Victorian Railways X class

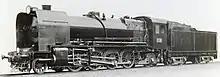
X39, built new in 1938 with visible design changes including Modified Front End 'flowerpot' funnel, smoke deflectors, and Belpaire firebox with combustion chamber. The tender is believed to be a former S class tender.

The X class, in common with all broad gauge VR steam locomotives built from 1907 onwards, underwent design modifications to the smokebox draughting and blastpipe dimensions referred to as 'Modified Front End', as well as other improvements such as the fitting of smoke deflectors, Automatic Staff Exchange apparatus and cross-compound air compressors. The copper firebox round-top boilers the original eleven locomotives were built with, prone to priming if too much water was carried, were replaced with all-steel boilers featuring Belpaire pattern fireboxes. The new boiler design also featured a combustion chamber and thermic syphons to increase power and efficiency. The VR was so satisfied with the performance of the revised X class all-steel boiler design, a shortened barrel version was considered during the design phase of the R class 4-6-4 express passenger locomotives of 1951.